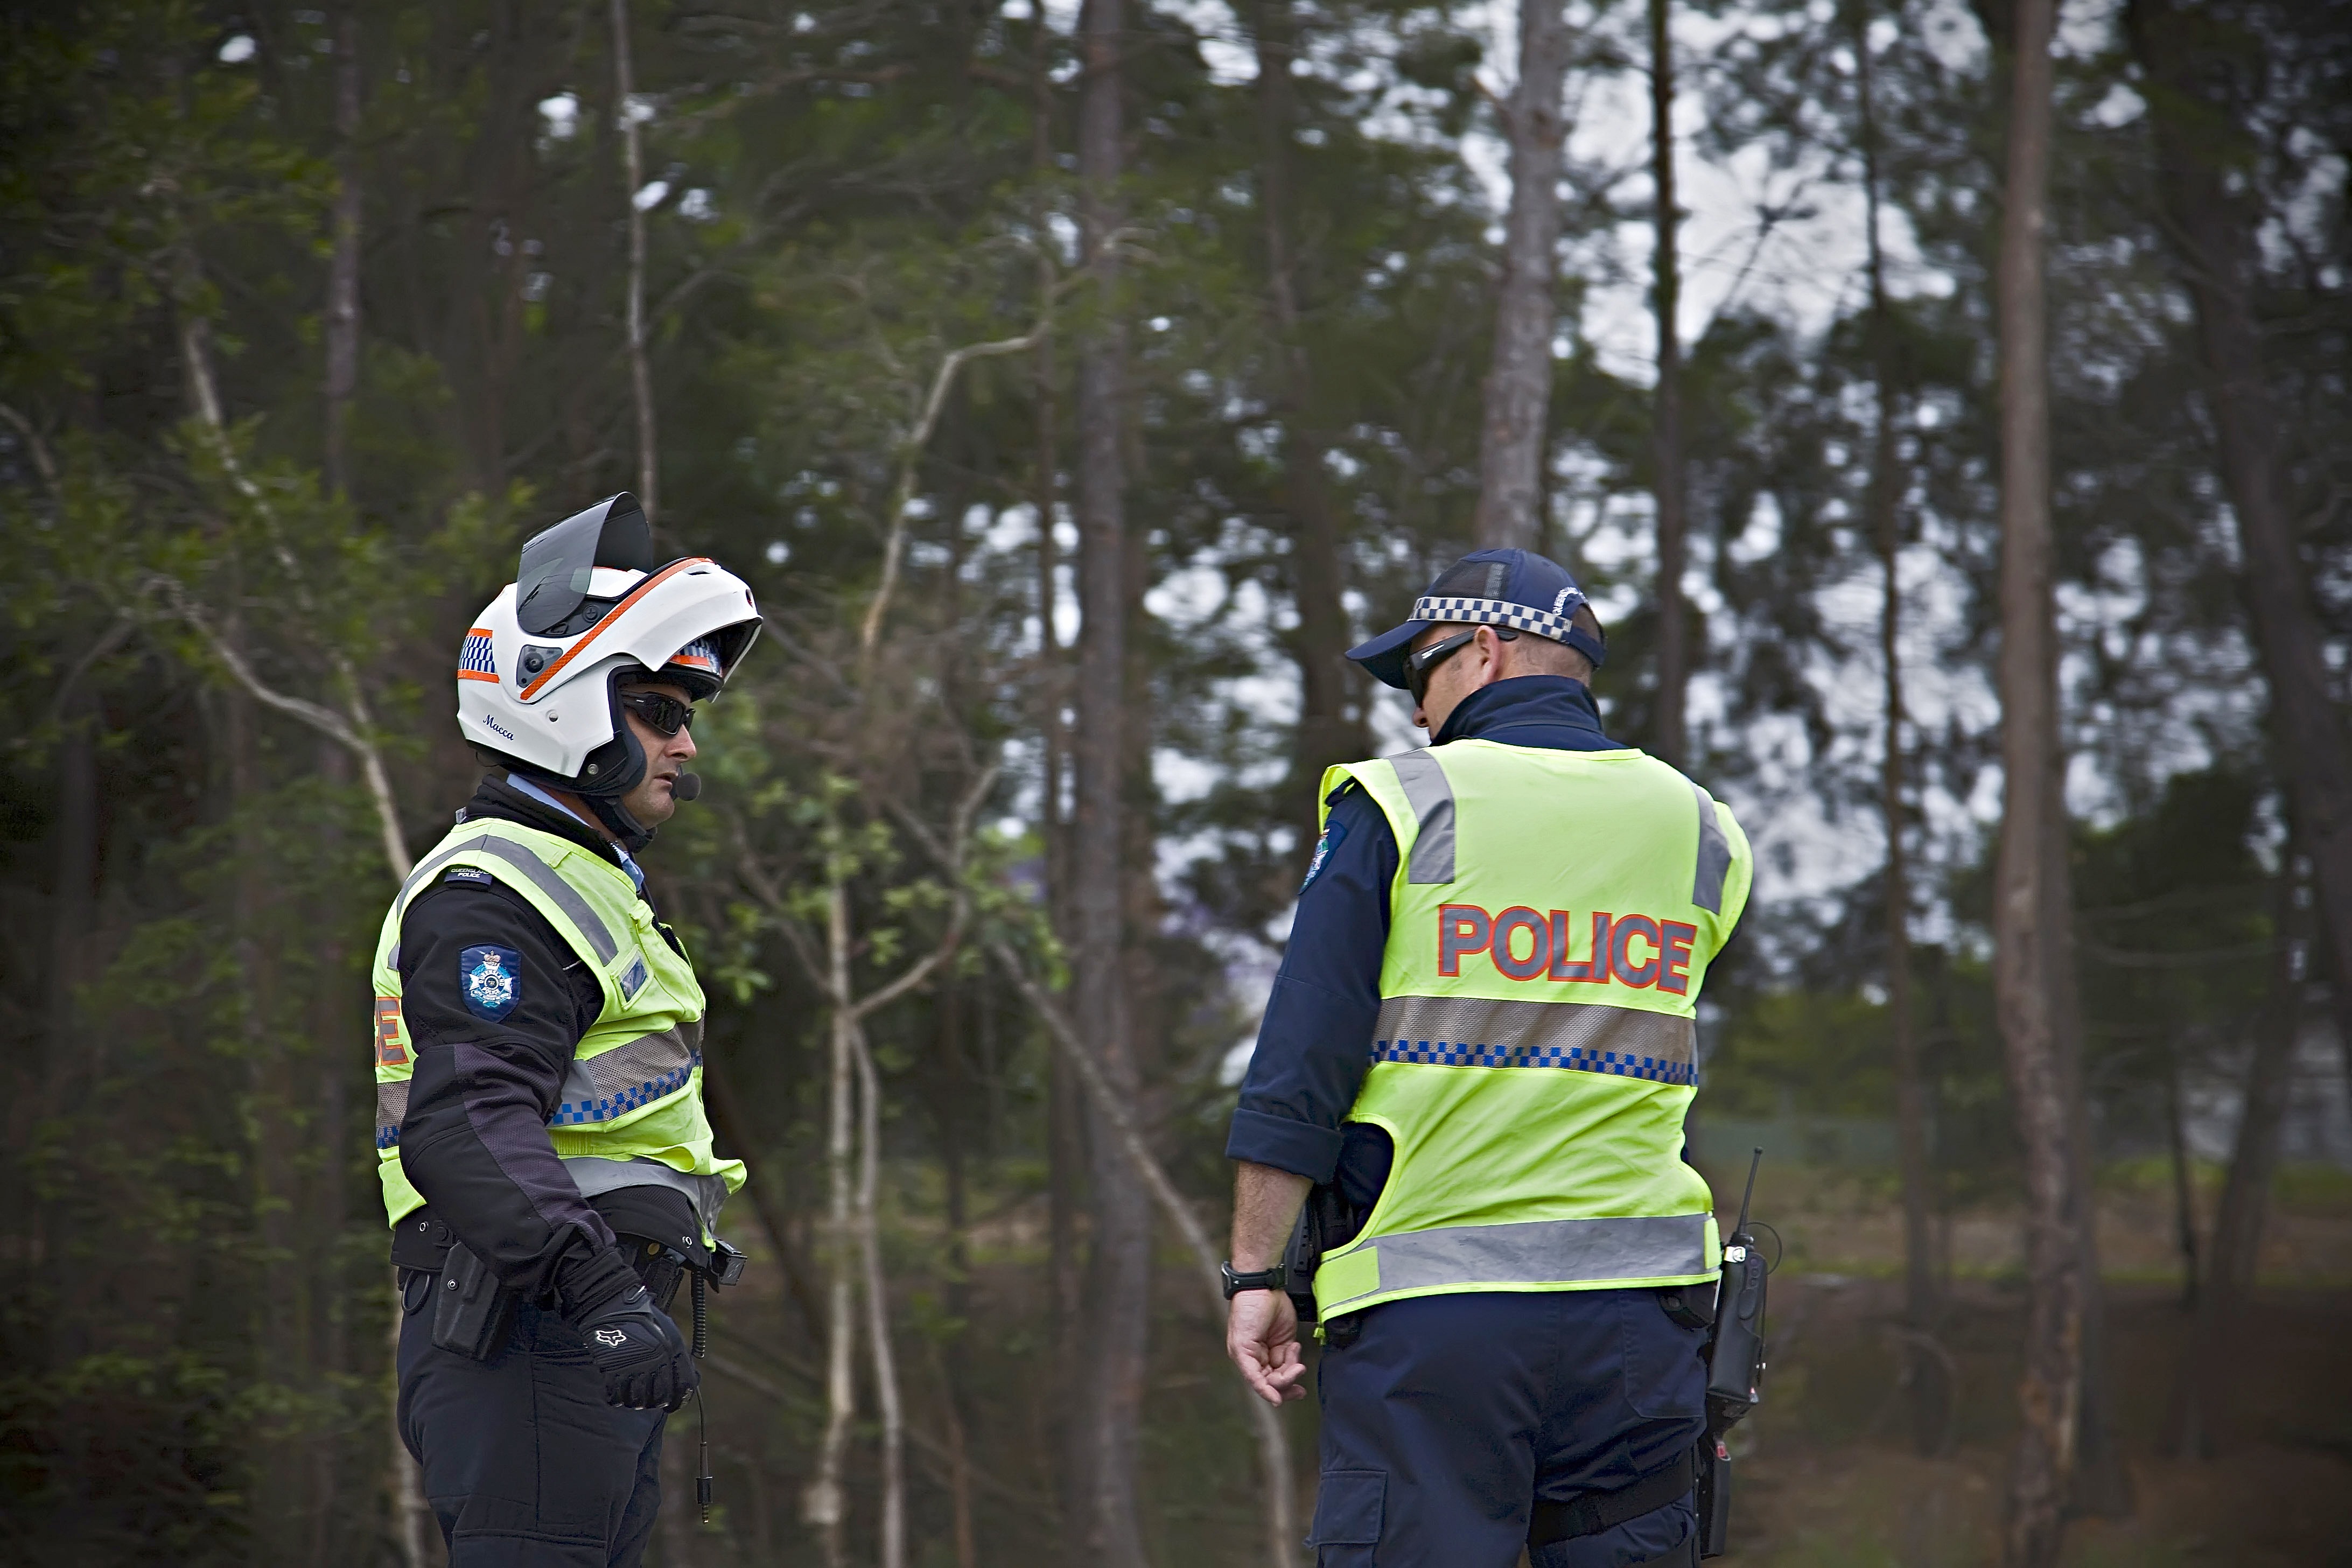
forest, security, surveillance, police, uniform, patrol, law, crime, protection, protect, guard, cop, cops, officer, emergency, policemen, enforcement, policeman, authority, officers, duty, squad